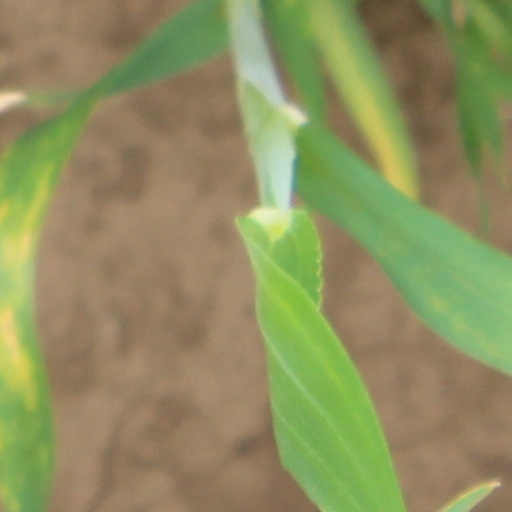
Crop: wheat